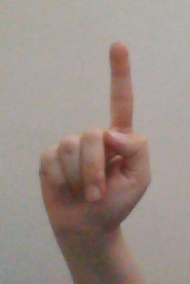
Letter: bb